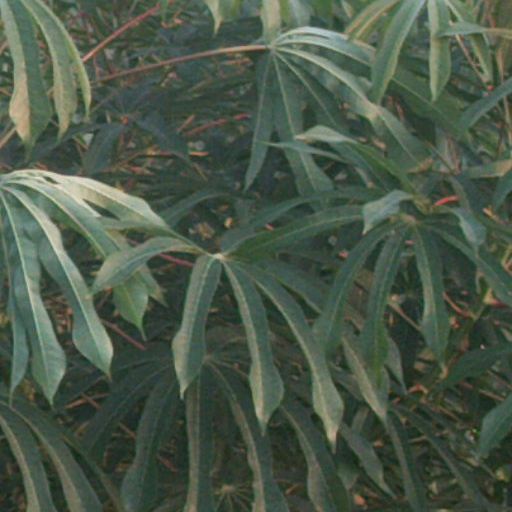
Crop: cassava